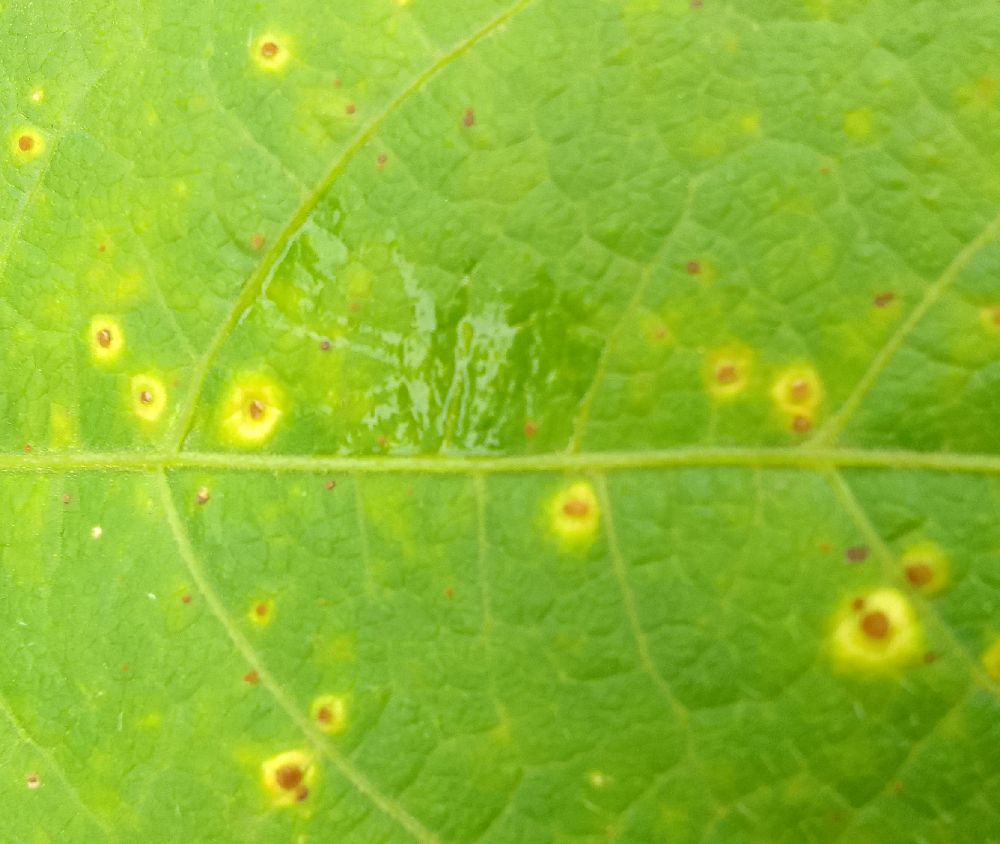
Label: rust